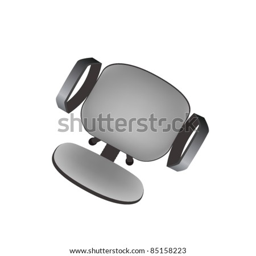
the vector illustration of office chair .